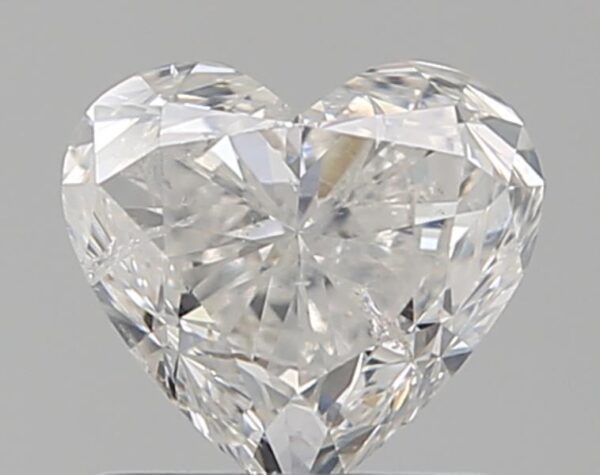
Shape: heart
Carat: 1
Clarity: SI2
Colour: G
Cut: EX
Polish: VG
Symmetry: VG
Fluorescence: N
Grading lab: IGI
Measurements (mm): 5.91 x 6.45 x 4.1